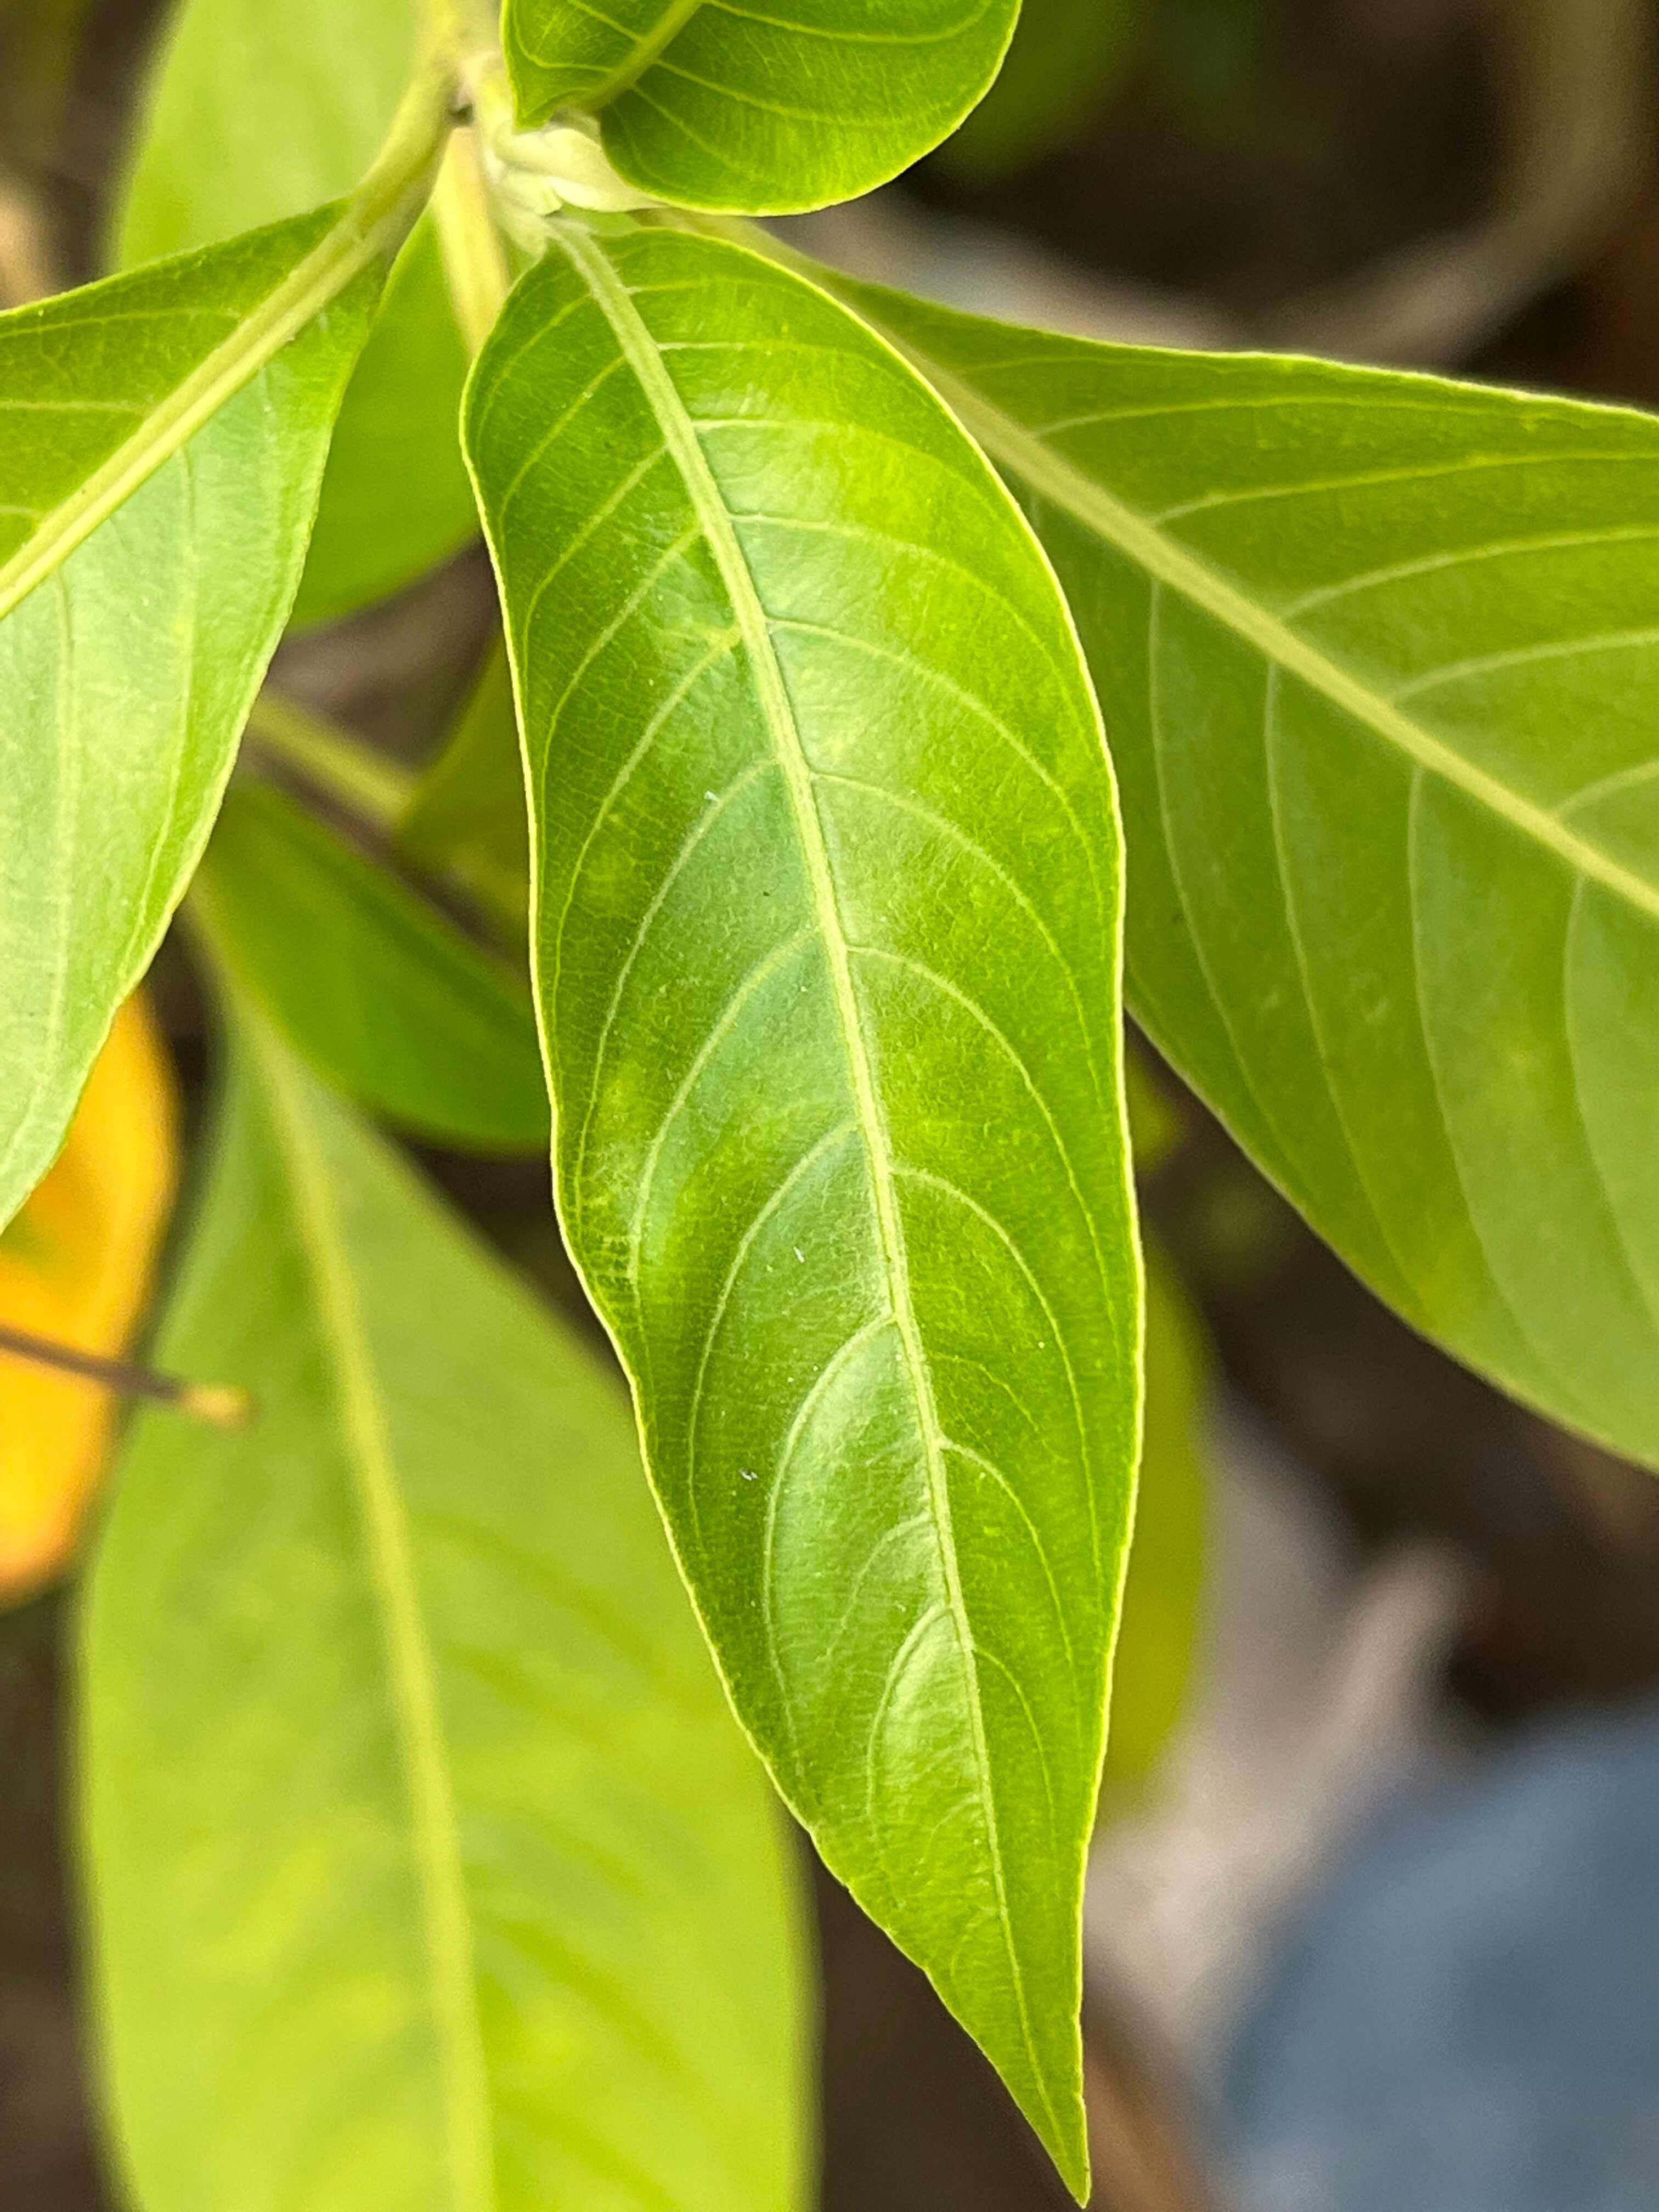
Plant species: justicia-adhatoda